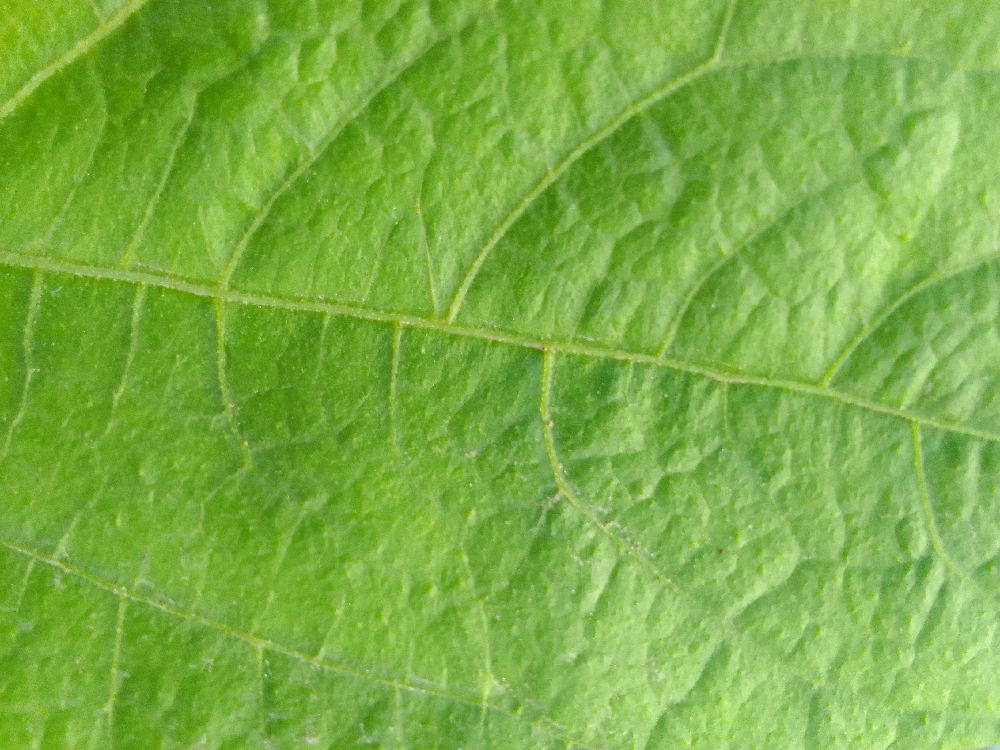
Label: healthy